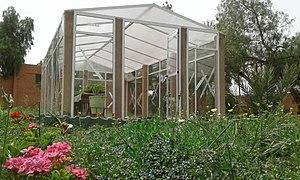
serre multip
L'Institut des techniciens spécialisés en agriculture d'Errachidia est un établissement public sous la tutelle du ministère de l’Agriculture et de la Pêche maritime, du développement rural et des eaux et forêts destinées à l'enseignement de l'agriculture. Il est situé dans la région du Drâa-Tafilalet au centre de la ville d'Errachidia au Maroc sur la route de Meknès.